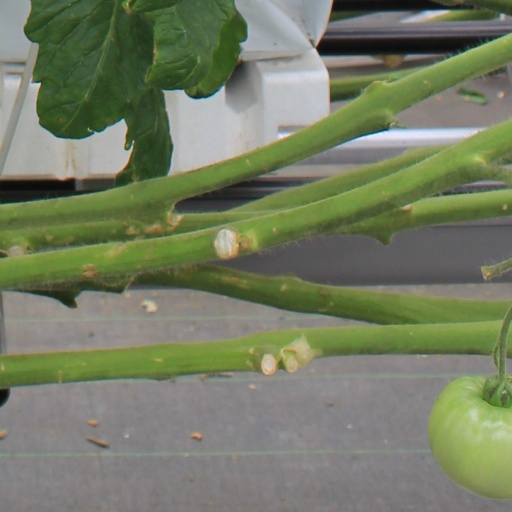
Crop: tomato